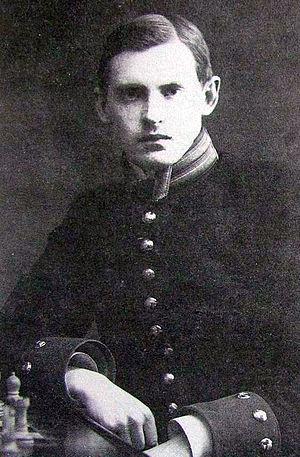
Alexandre Aleksandrovitch Alekhine, né le 19 octobre 1892 à Moscou et mort le 24 mars 1946 à Estoril, est un joueur d'échecs russe, naturalisé français en 1927.